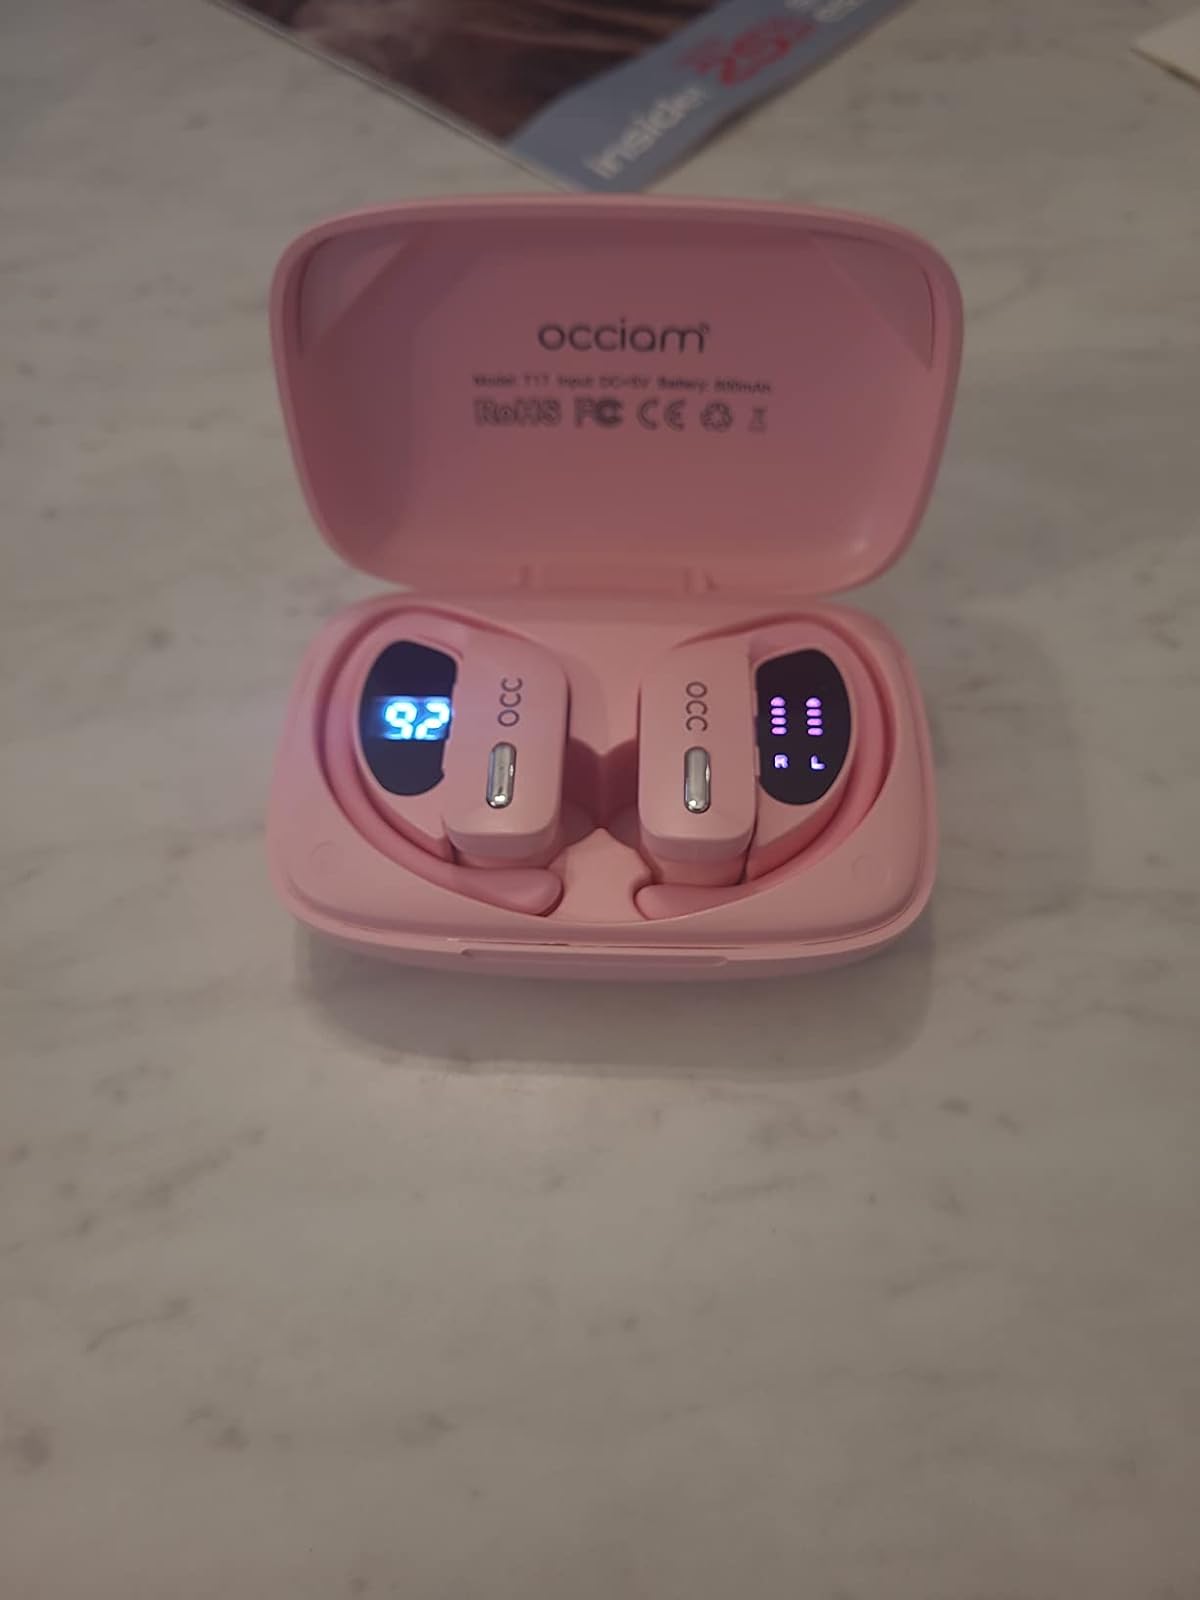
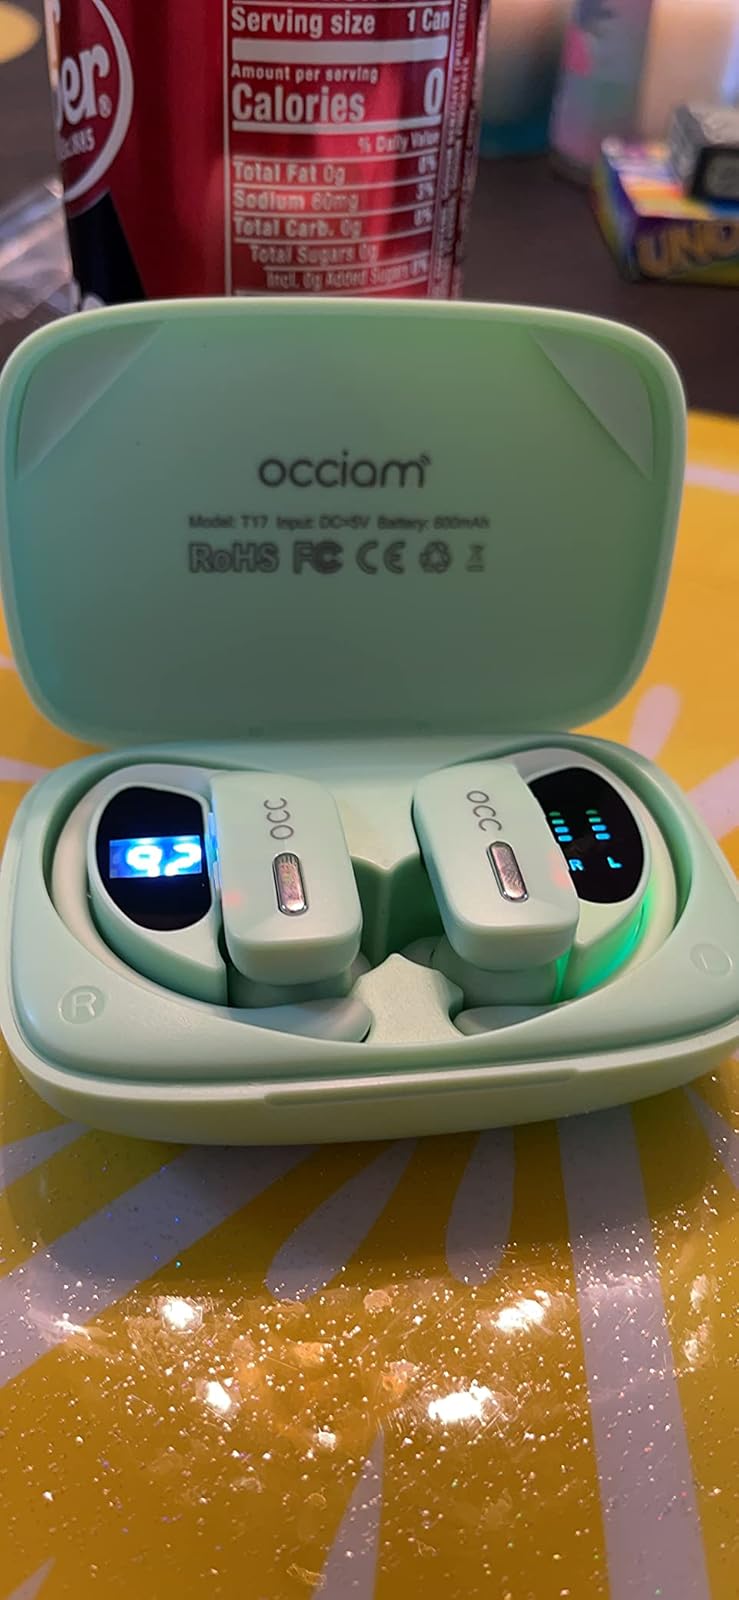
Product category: earbuds
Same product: no